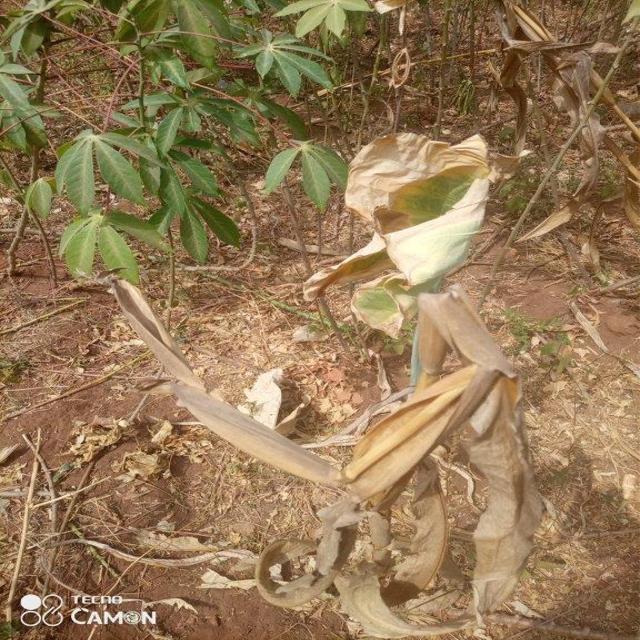
Label: Late_Blight